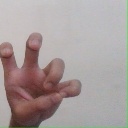
अक्षर: छ